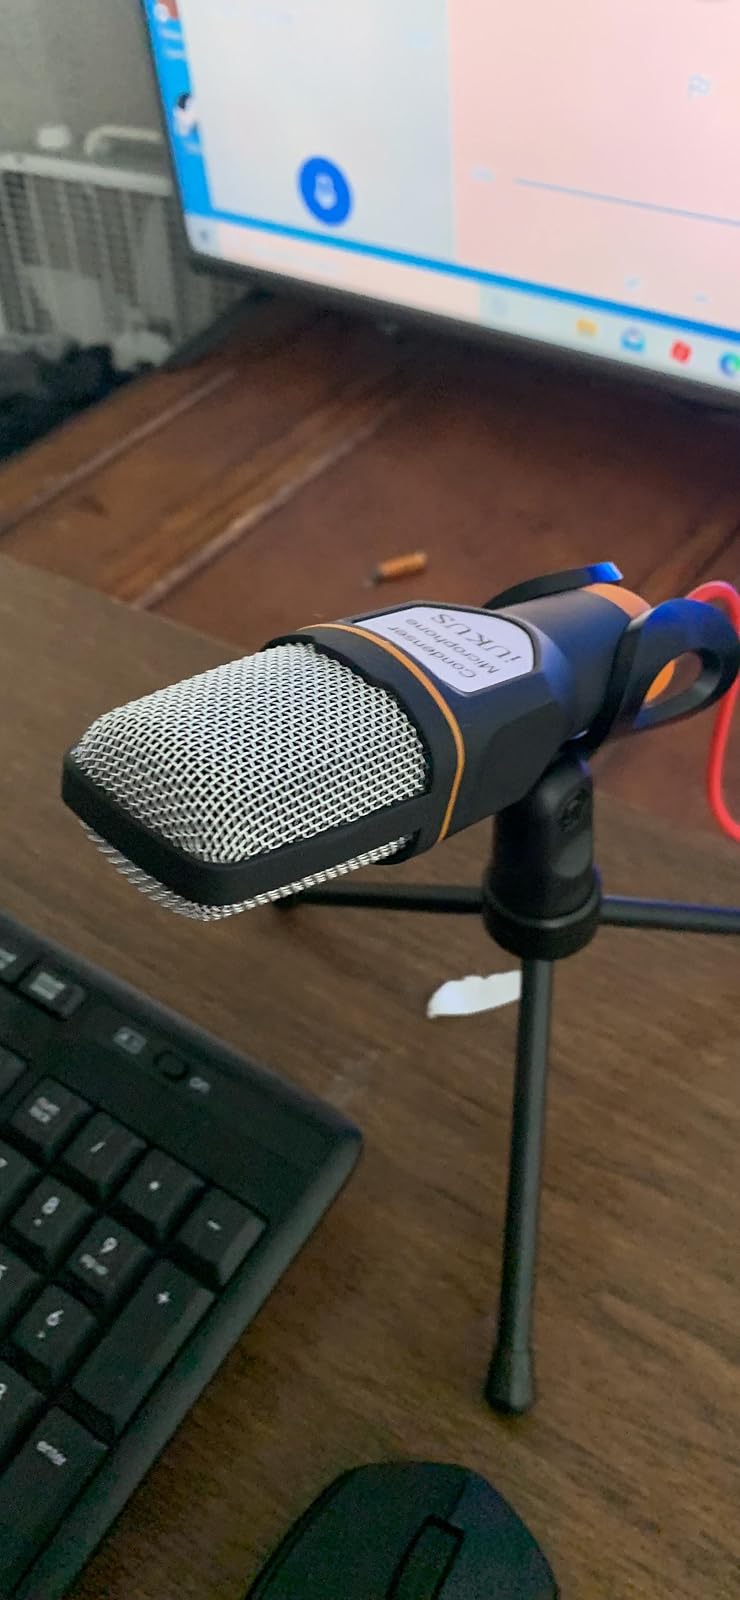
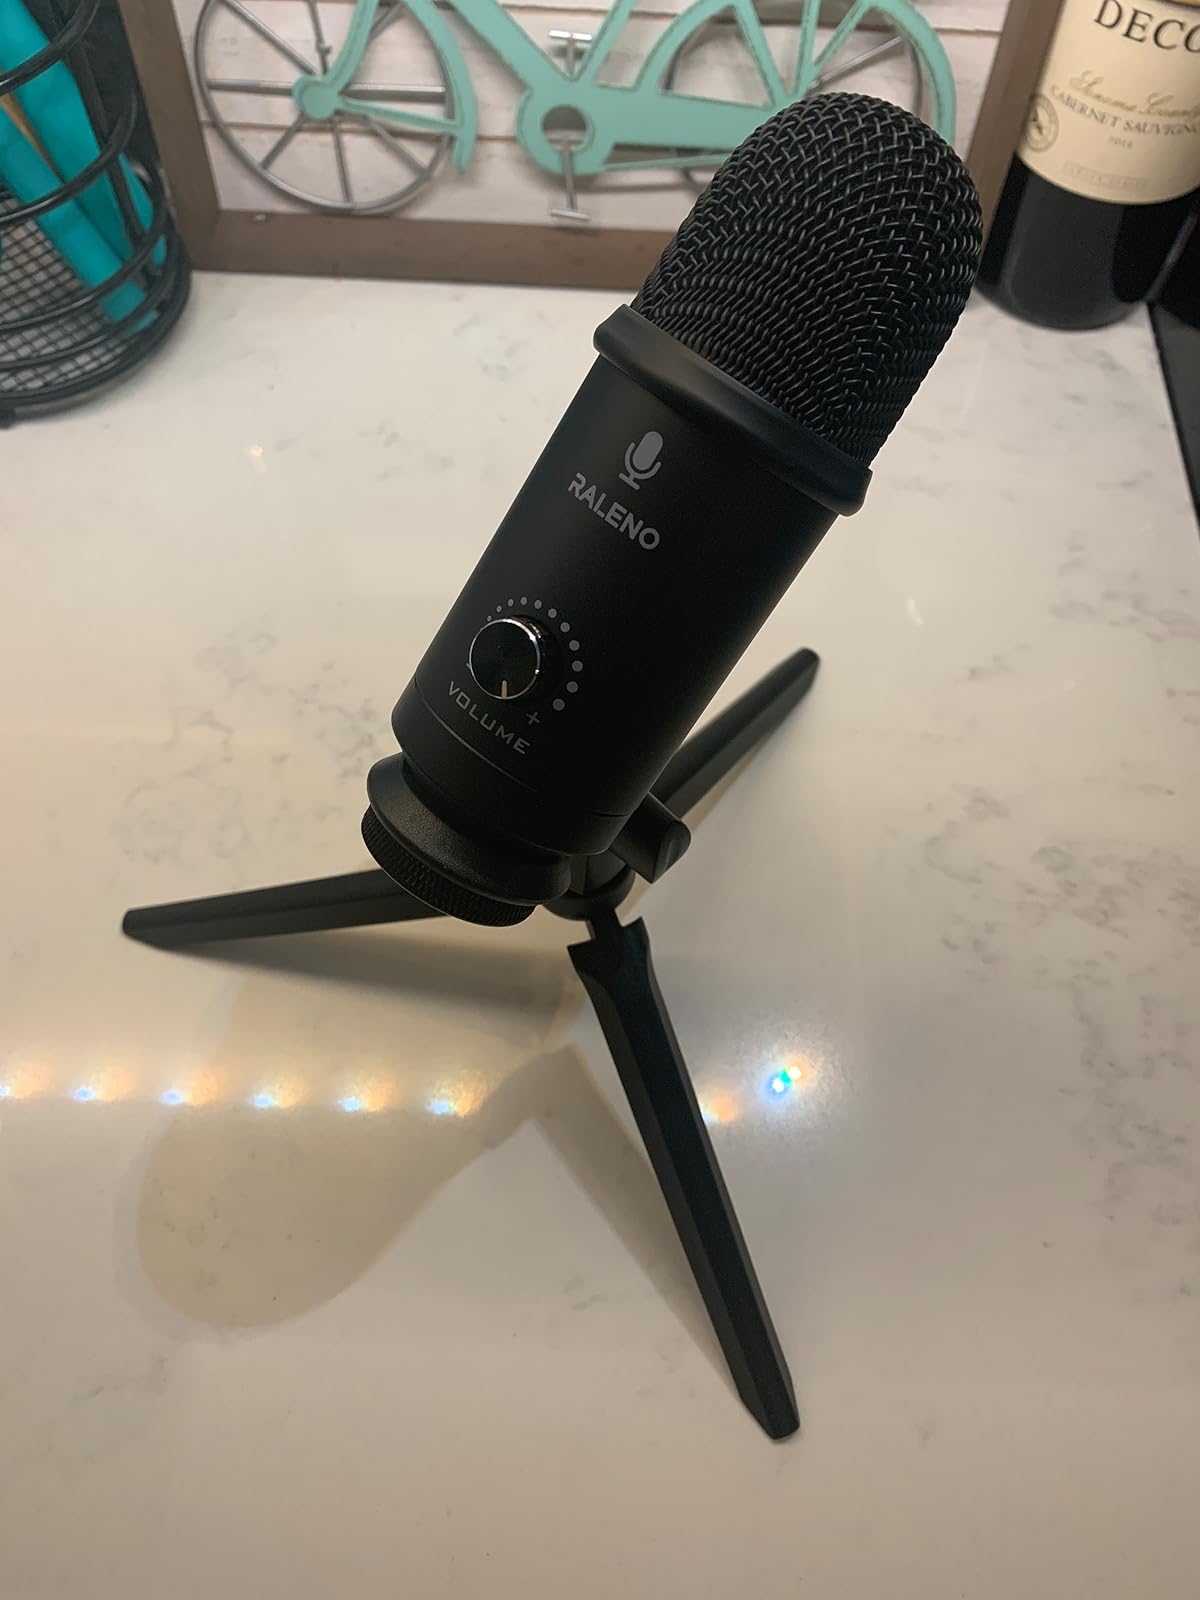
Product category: microphone
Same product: no